Pedestrian crossings in the United Kingdom

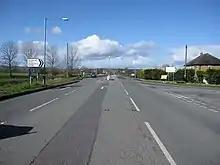
Pedestrian refuges can be incorporated into priority junctions, like this one in Saltney

Pedestrian refuges are uncontrolled crossings with two dropped kerbs and a central traffic island, protected by kerbs. The island allows pedestrians to cross the road one direction of traffic at a time, which can be quicker and safer (they decrease pedestrian accidents by around 40%) than a lack of crossing. Additionally, they can narrow the road (refuges slow vehicle speeds by 6%) and prevent vehicles overtaking (as vehicles must normally pass the island on the left on a two-way road). However, they do not afford pedestrians priority unless they are located at a junction, meaning pedestrians may have a longer wait than a controlled crossing. They can also create pinch points, which can be dangerous for cyclists.